Batrachedra arenosella

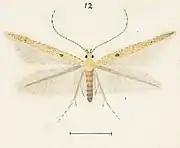

"B. arenosella" was first described by Francis Walker in 1864 using specimens collected in Auckland, New Zealand by Daniel Bolton. From 1924 this species name was also applied to moth species found in south east asian countries as well as in Australasia that are known to ingest the flowers of coconut trees. The application of this name to these moths has been argued to be incorrect as the New Zealand species is known to feed on scale insects. However the New Zealand moth species itself may well contain two separate species as larvae have been recorded as feeding not just on scale insects but have also been reared on the seed heads of "Cyperus ustulatus".